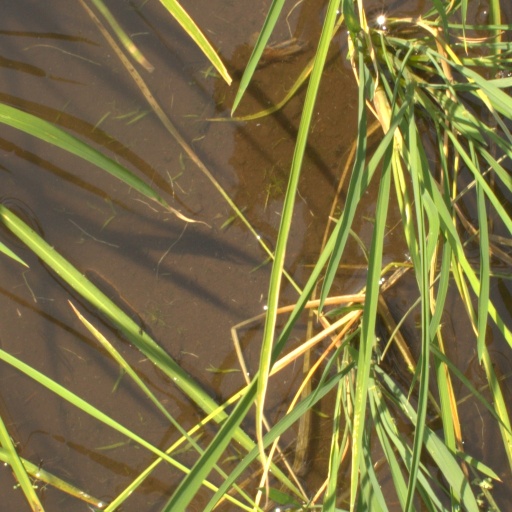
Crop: rice